Olga Borys

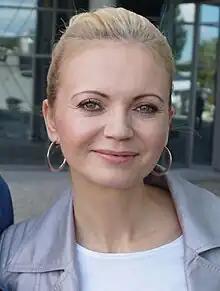

Olga Borys (born 1 January 1974 in Gubin) is a Polish film, television, theater and dubbing actress.